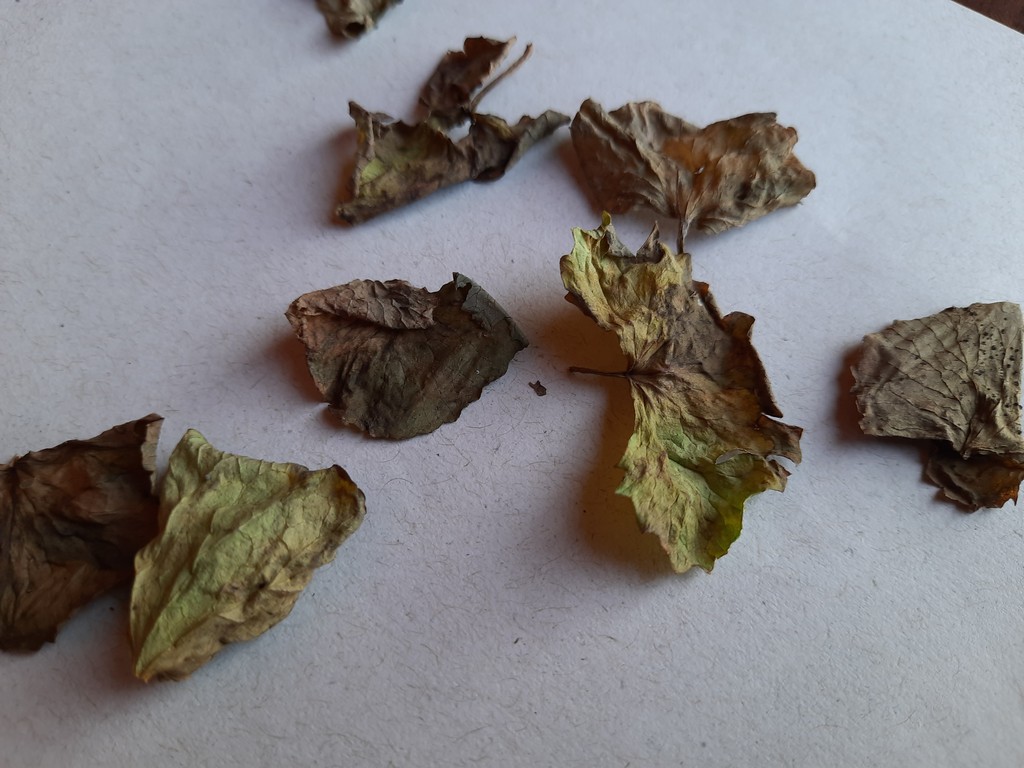
Label: Dried